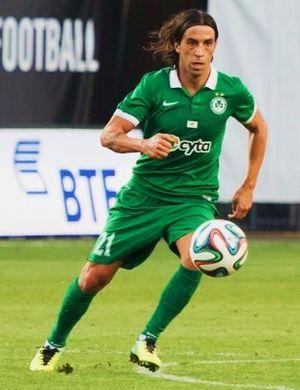
Nuno Assis Lopes de Almeida est un footballeur international portugais né le 25 novembre 1977 à Lousã au Portugal. Il jouait au poste de milieu offensif.